New College, Oxford

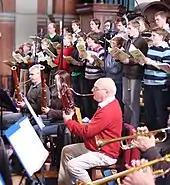
New College Choir recording an English edition of Joseph Haydn's oratorio "The Creation" (2008)

In 1379, William of Wykeham provided for a choral foundation of clerks and boy choristers. The tradition continues today with choral services during term.